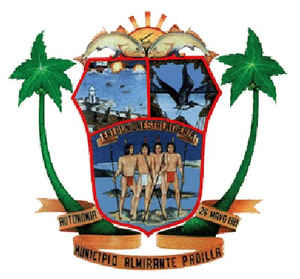
Almirante Padilla est l'une des 21 municipalités de l'État de Zulia au Venezuela. Son chef-lieu est El Toro. En 2011, la population s'élève à 11 929 habitants.